Shi Gandang

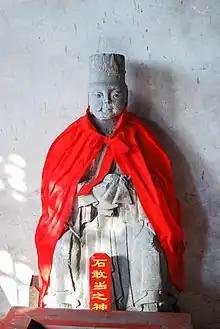
Statue of Shi Gandang at Mount Tai

Shi Gandang is a Chinese god and the protector of the home. He was originally a spirit sent down from Mount Tai by Bixia Yuanjun to protect ordinary people from evil spirits.